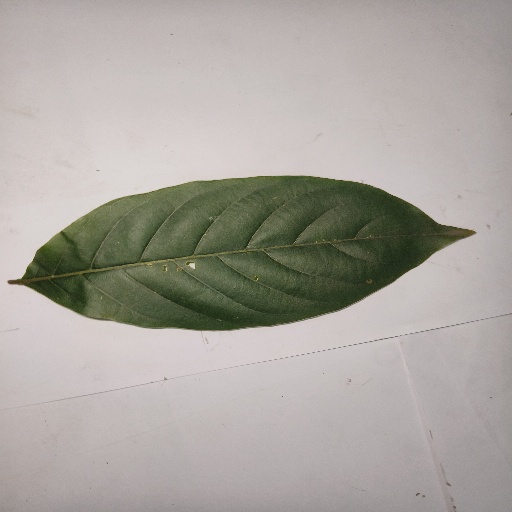
Species: HariTaki
Leaf condition: Healthy Leaf